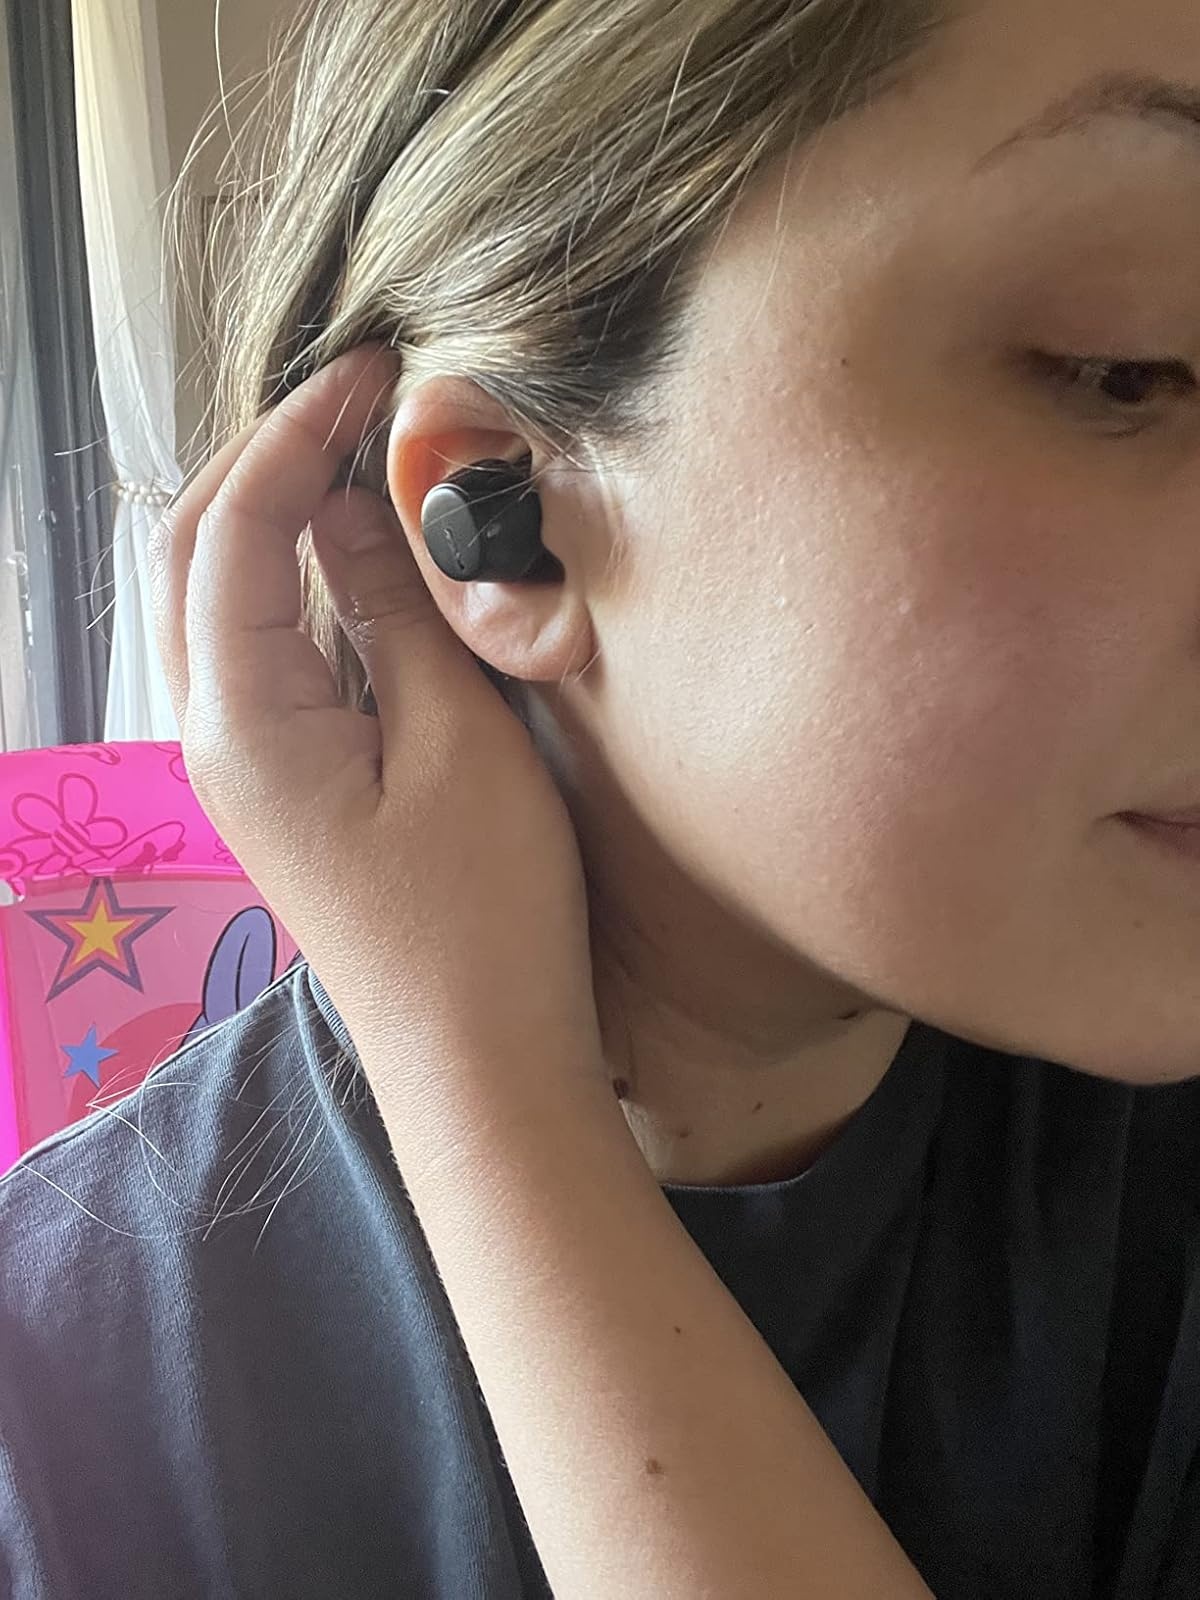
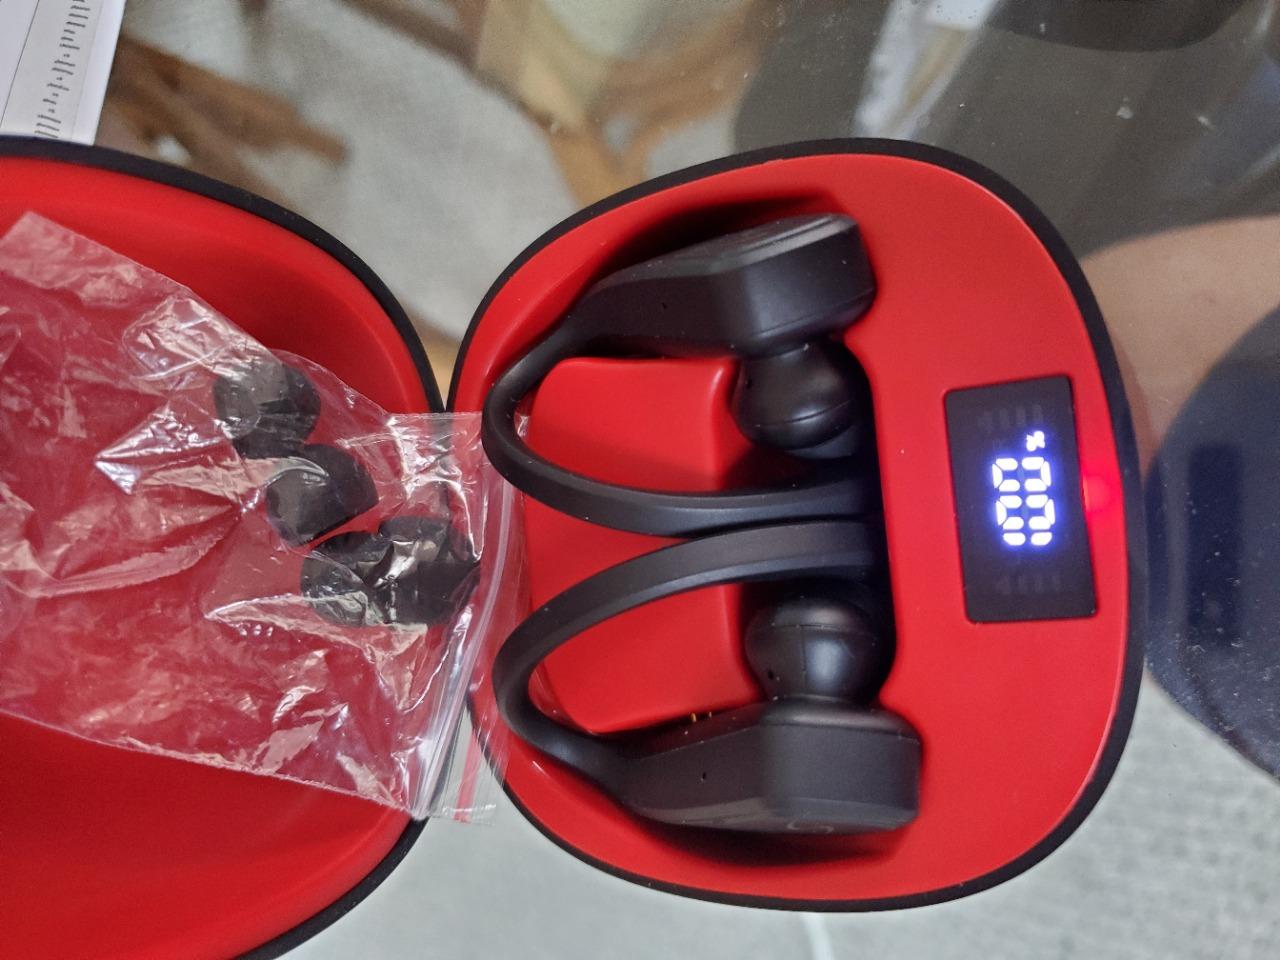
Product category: earbuds
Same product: no